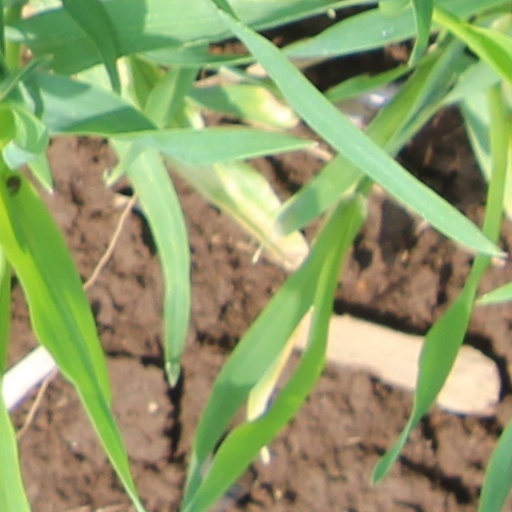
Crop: wheat